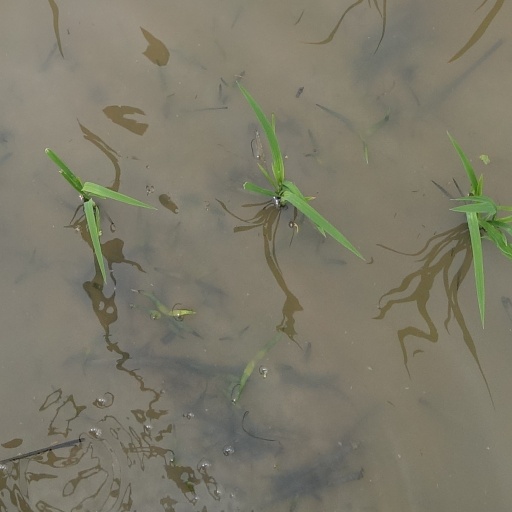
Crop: rice